Godadi

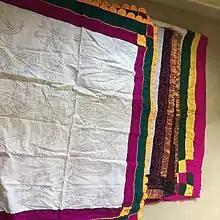
Embroidered Godadi(Blanket)

Godadi or Gudri is a word used to refer to a quilt. A variant of the word exists in several Indian languages, including Hindi, Marathi, Urdu, Gujarati, Konkani, Kannada, and Punjabi, and other north Indian and southern languages and dialects. Godadi is a special kind of patchwork quilt which may be embroidered and is made of multiple kinds of cloth.